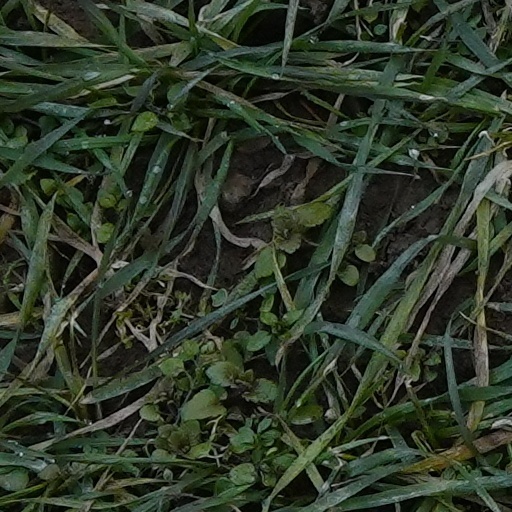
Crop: wheat